Heinrich Dietz

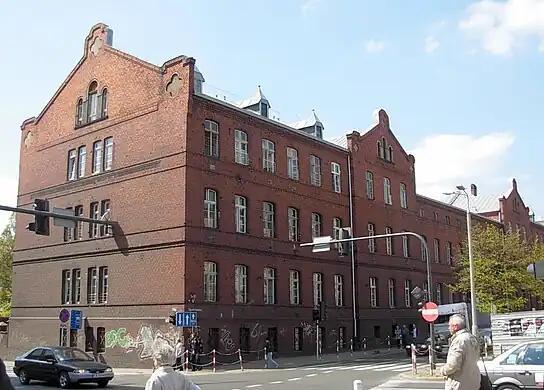
Educational Centre for Blind Children, Krasińskiego street

In 1867, Heinrich inherited his father's company. The store grew into a relatively large warehouse for iron, metal sheets and small items.